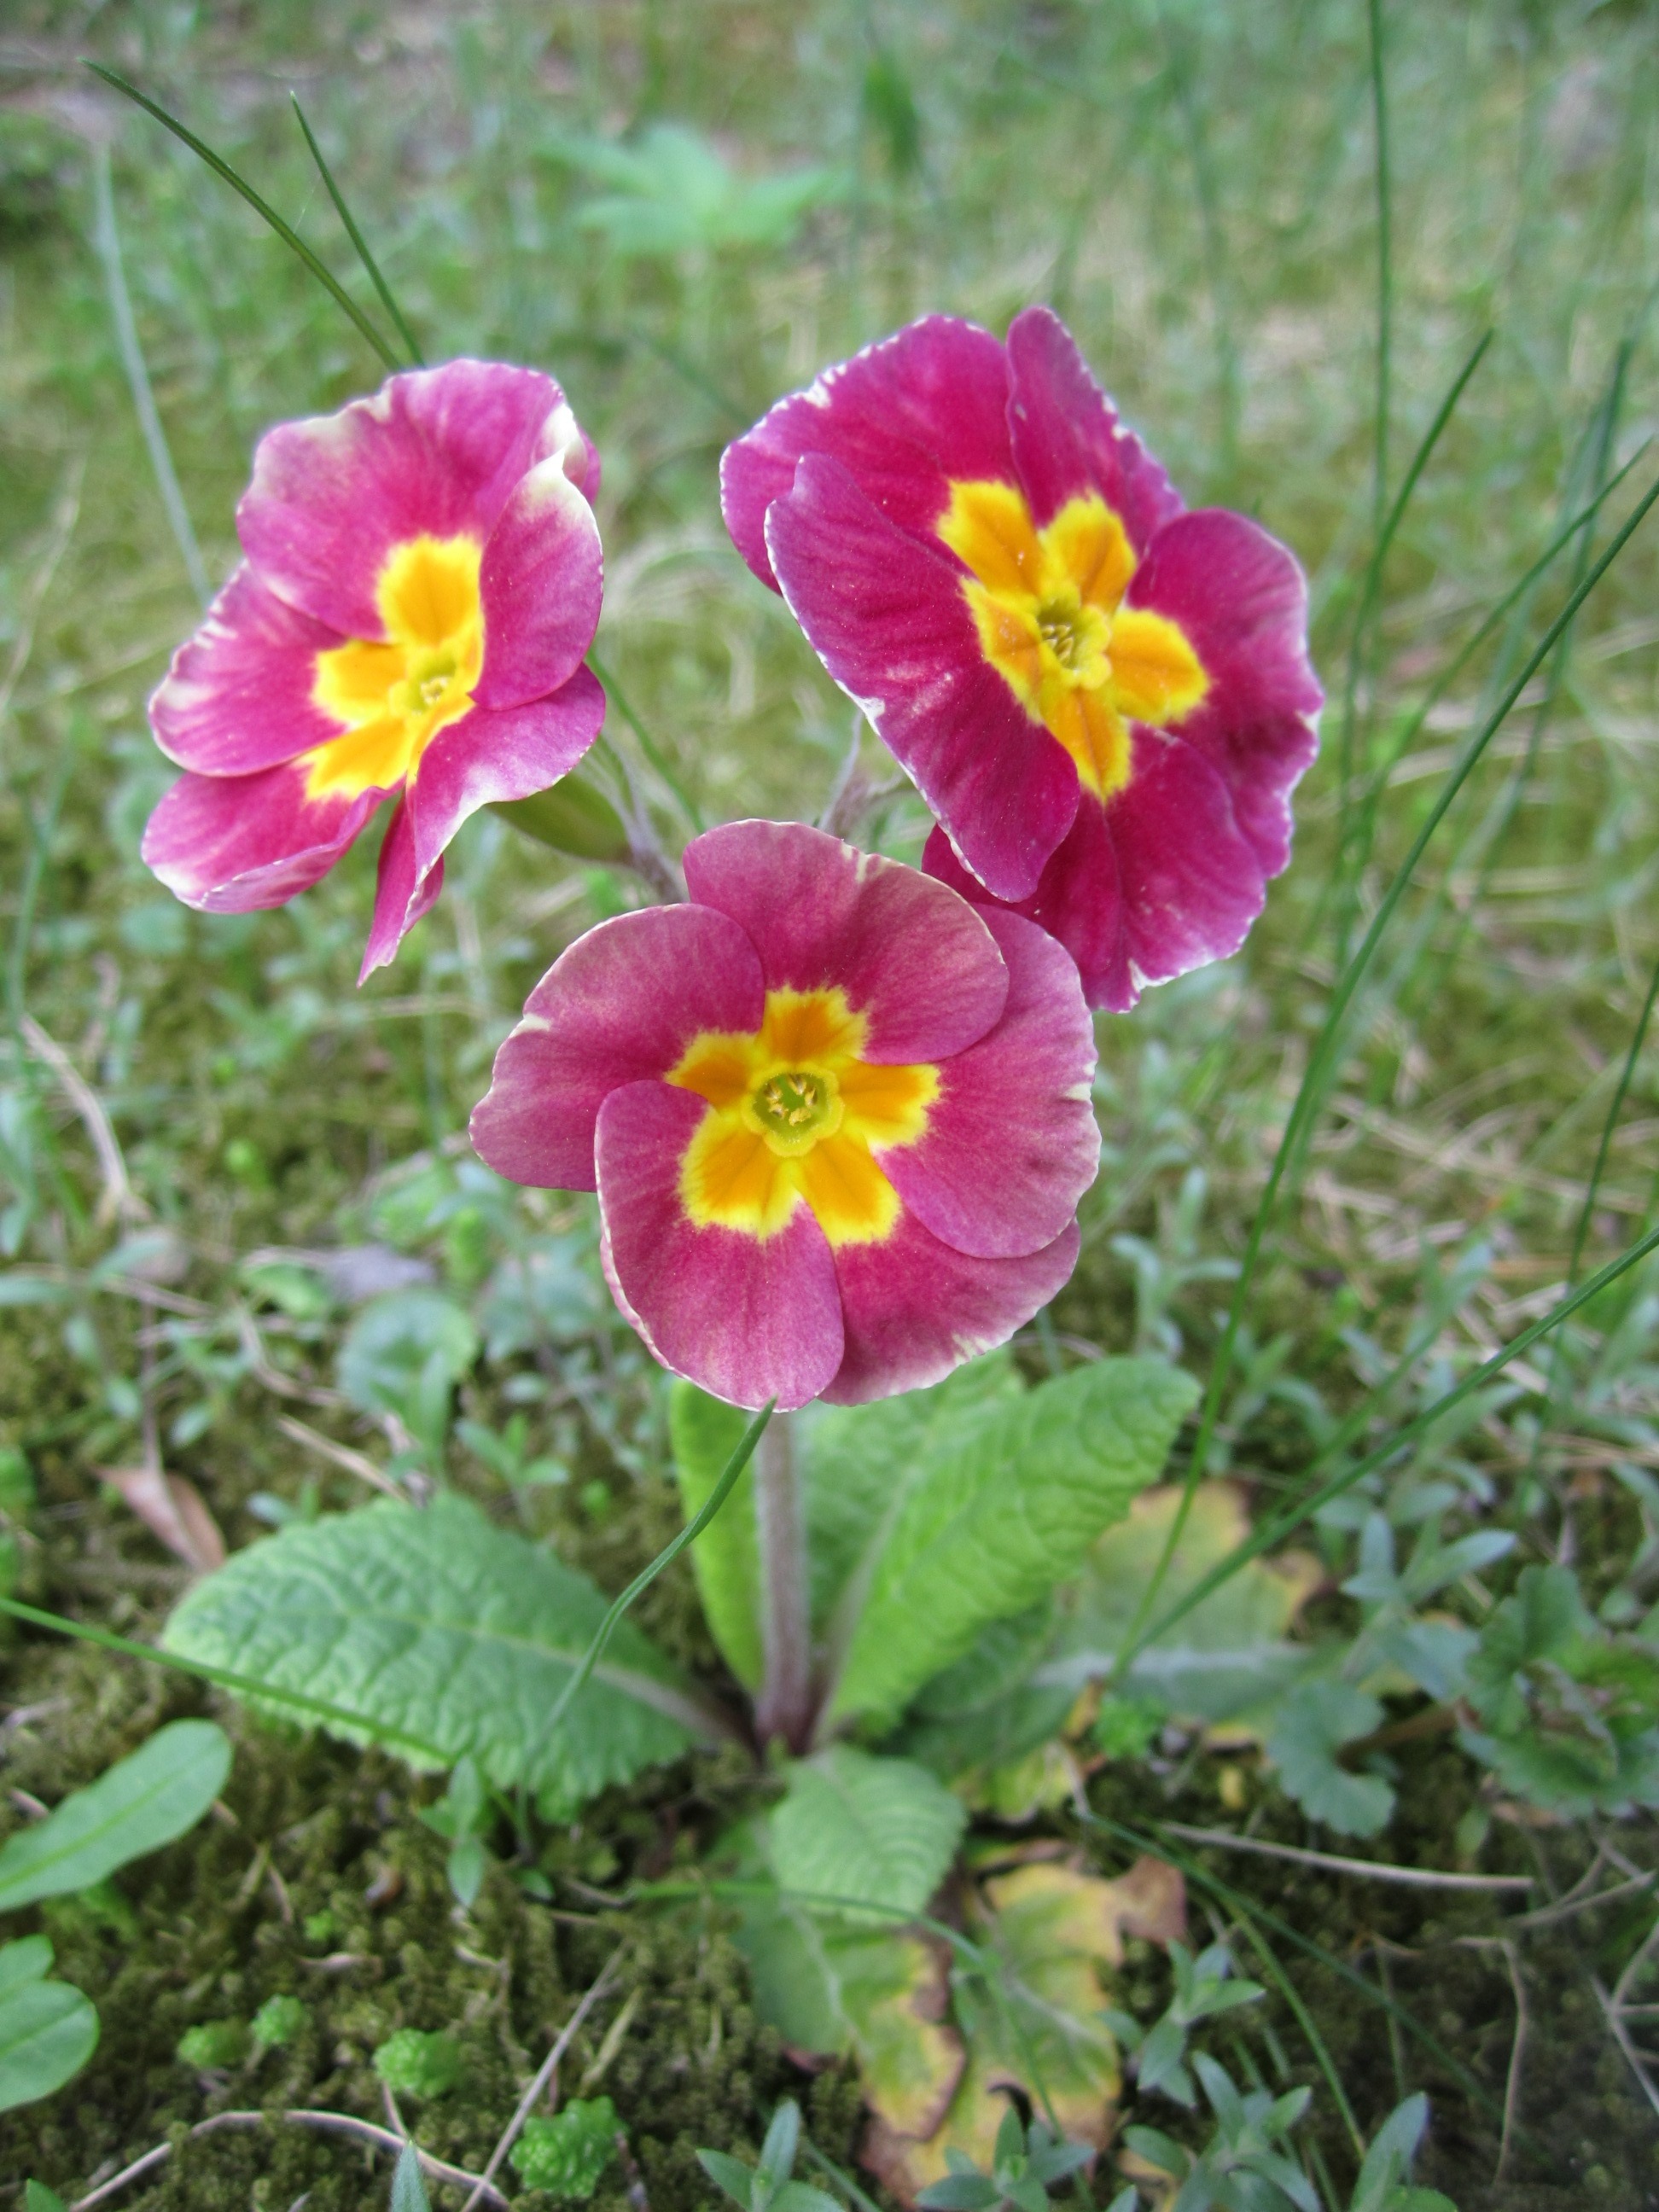
blossom, plant, flower, bloom, botany, pink, flora, wildflower, primrose, viola, primula, cowslip, flowering plant, herbaceous plant, annual plant, land plant, violet family